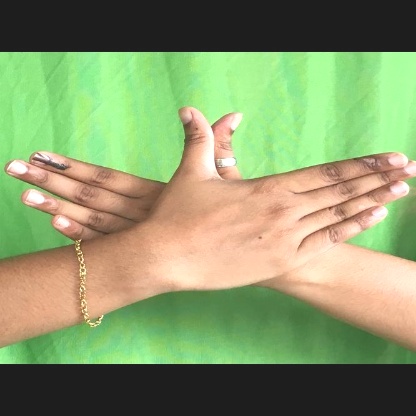
Mudra: Garuda